Metohija

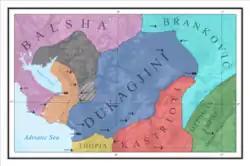
Lands of the Dukagjini, 1387-1393

Coinciding with the decline of the Roman Empire, many "barbarian" tribes passed through the Balkans, most of whom did not leave any lasting state. The Slavs, however, overwhelmed the Balkans in the 6th and 7th centuries. The region was conquered by Bulgaria in the early 10th century, after which Byzantine rule was restored, briefly ca. 970–975, and again after 1018. In terms of ecclesiastical administration, the region of Metohija belonged to the Eparchy of Prizren, created in 1019. During the 11th and the 12th century, the region was contested between the Grand Principality of Serbia and the Byzantine Empire. Serbian Grand Prince Stefan Nemanja was recognized as independent in 1190, keeping northern parts of the Metohija (region of Hvosno), while southern parts were incorporated into the Kingdom of Serbia by the beginning of the 13th century. After the Fall of the Serbian Empire in 1371, the region of Metohija was controlled by the Balšić family of Zeta, and since 1378 by the Branković family. The region was also controlled by the Principality of Dukagjini. It was part of the Serbian Despotate until 1455, when it was conquered by the Ottoman Empire.